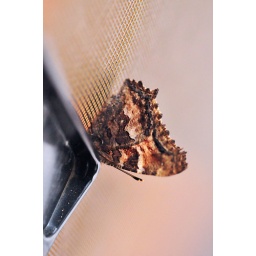
found this near the door knob of the screen door this afternoon. no macro lens, just did the best I could.